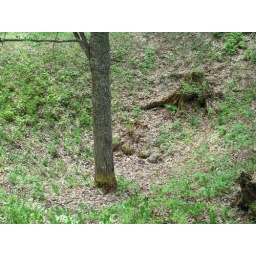
Every castle needs a well in case of a siege, and Rapola hill fort was no exception.